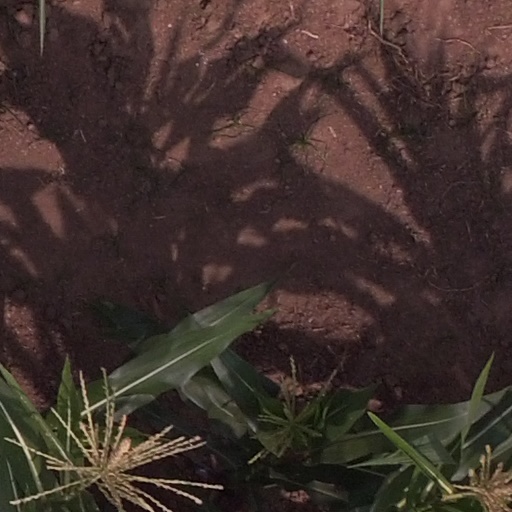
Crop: maize; corn